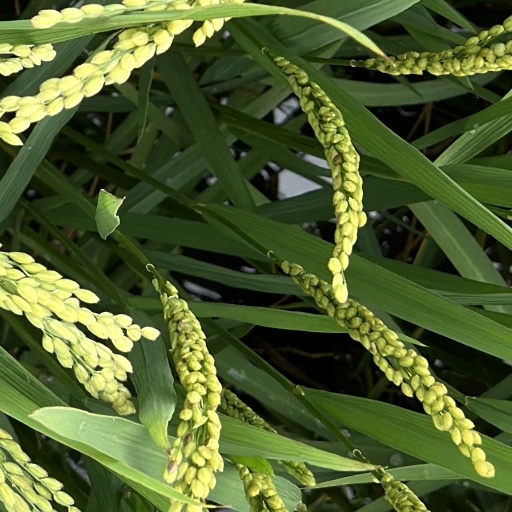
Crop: rice